Sars-la-Buissière

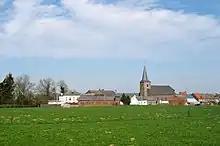
Sars-la-Buissière

Sars-la-Buissière is a village of Wallonia and a district in the municipality of Lobbes, located in the province of Hainaut, Belgium.